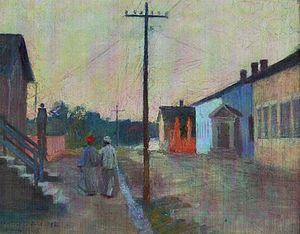
Anna Wengberg, née le 24 avril 1865 à Ystad et morte le 13 octobre 1936 à Helsingborg, est une peintre suédoise.